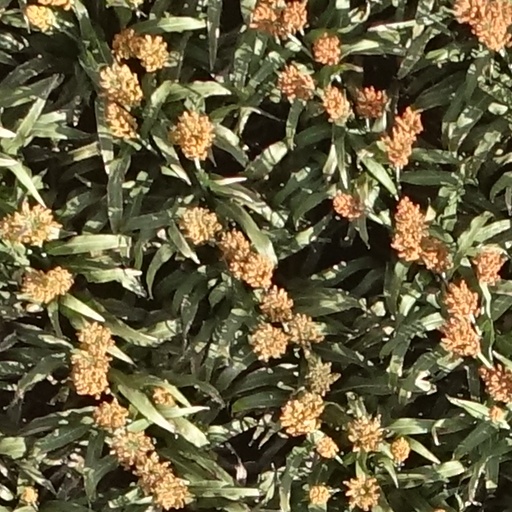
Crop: sorghum